Caroline Roose

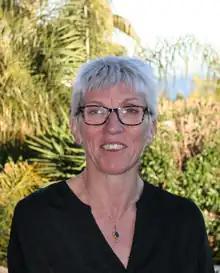

Caroline Roose (born 10 November 1968 in Ostend) is a Belgian politician who is active in France and has been serving as a Member of the European Parliament from 2019 to 2024. She is a member of Europe Ecology – The Greens (EELV). She is a Belgian national but has been living in Villeneuve-Loubet since her early childhood.